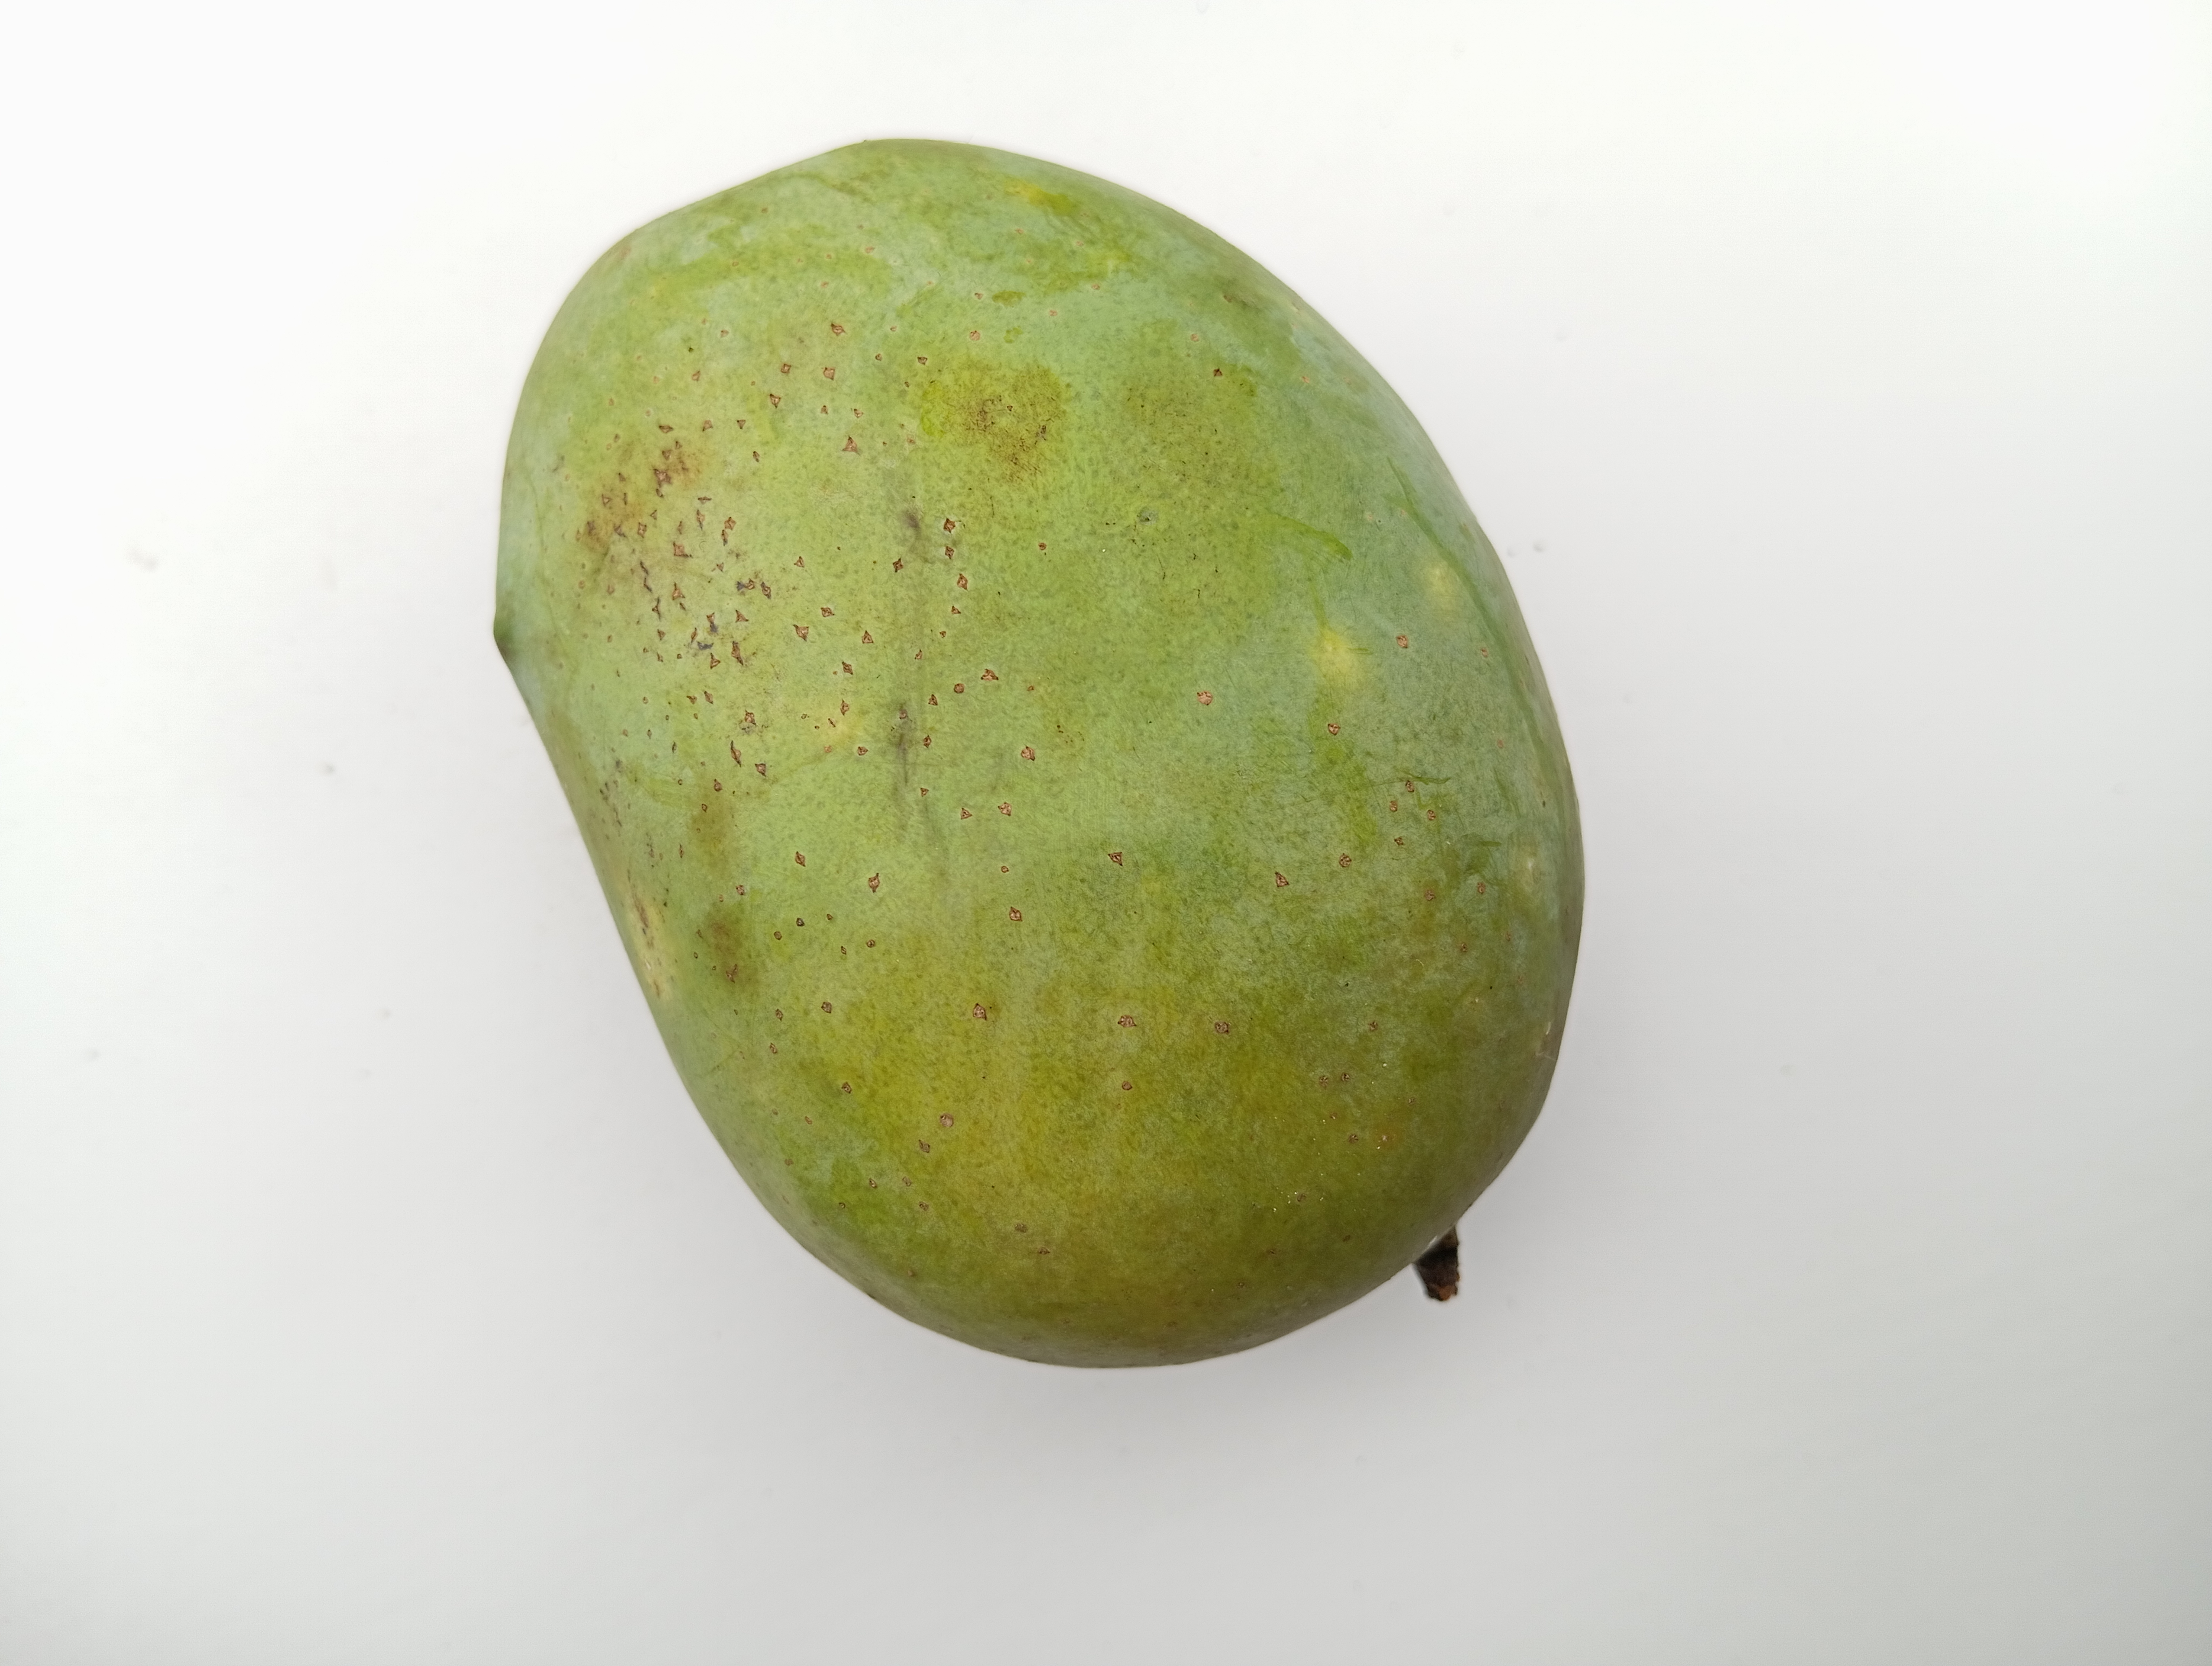
Mango variety: Langra